Mount Lebanon Mutasarrifate

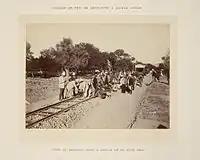
Laying the last rail of the Beirut–Damascus line on 25 June 1895. By this time, the railway had become known as the Damascus–Hama and Extensions (DHP).

In the early nineteenth century, Western visitor would see scenes in Lebanon of a distinctive local character in the fashion of men and women, and in the style of furniture, the types of food, and the types of customs and traditions. The nineteenth century did not end until many of these manifestations changed, especially in the major cities, and Westernization and European ways began to impact the lives of the Lebanese and change their culture in clothing, food and furniture in a way that further made them different from the neighboring Arab nations. The era of the Mutasarrifate was characterized by the migration of the mountaineers from villages to cities, so the cities grew and became large and vast, and the prosperity of the cities helped the emergence of a new third class in Lebanese society, after people were two classes: the class of princes, feudal lords and senior clerics, and the class of workers and peasants, in the cities there appeared a middle class of merchants, doctors, lawyers, teachers, and other professions.